Visa requirements for Lebanese citizens

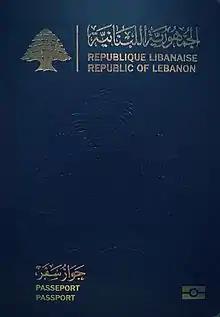
The front cover of the Lebanese biometric passport

Visa requirements for citizens of the Republic of Lebanon are administrative entry restrictions by the authorities of other sovereign countries and territories placed on citizens of the Republic of Lebanon.